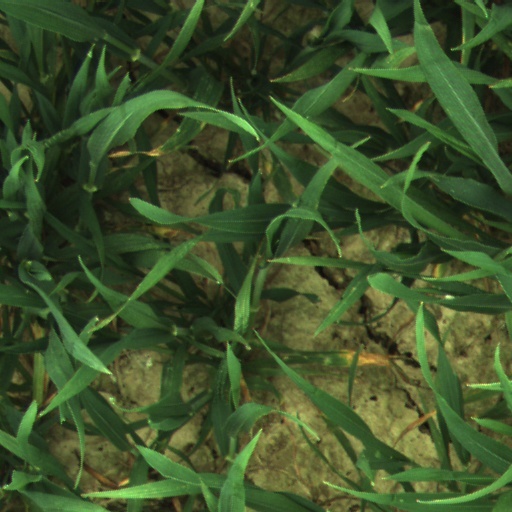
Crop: wheat